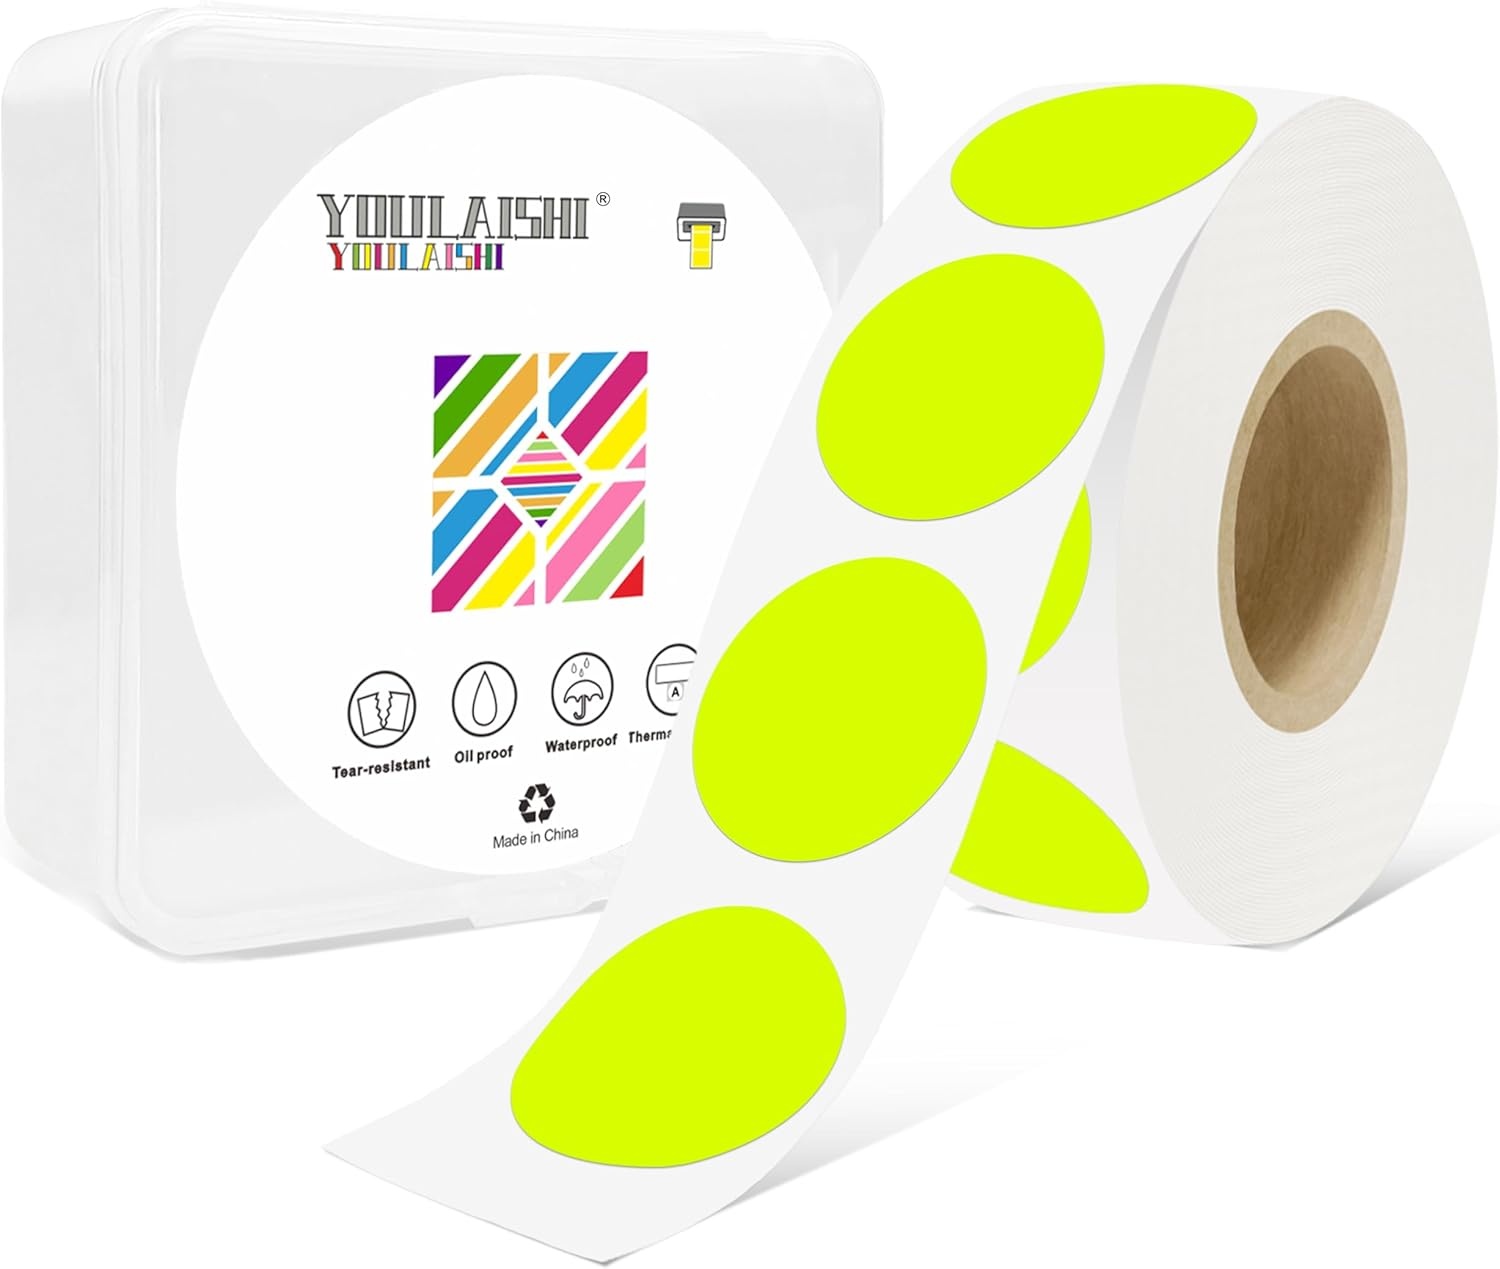
1 Inch Circle Dot Stickers 1000 PCS Color Coding Thermal Labels Dots Writable Printable Small Round Stickers for Office, Classroom, Inventory, Garage, Organizing Storage, Fluorescent Yellow
Overview Color : Fluorescent Yellow Material : Paper Brand : YOULAISHI Shape : Round Number of Labels : 1000 About this item What You Will Get: Each roll contains 1000 pieces of 1 inch round thermal labels. These color-coding sticker dots are easy to peel off and apply to various surfaces. Fluorescent yellow color round stickers are suitable for home sorting, office organization, business displays, etc Writable and Printable Labels: 1 inch color coding label dots allow to write messages with a pen, pencil, colored pen, whiteboard pen, etc. You can also use these colored round stickers in a thermal printer Reliable and Durable Dot Stickers: Small circle dot stickers are made of heat-sensitive, waterproof, oil-proof and tear-resistant materials. These round stickers feature vivid colors, ensuring durable visibility and effective organization in any environment Multiple Applications: The 1 inch dot sticker labels are perfect for party favors, mailing seals, gift label stickers, spice jar labels, product labels, any DIY sticker needs, and more Warm Tips: Before using round thermal stickers, please adjust the printer settings to ensure that the template size matches the label size (1 x 1 inch). No ink toner or ribbons needed
Brand: YOULAISHI
Category: Office Supplies > General Office Supplies > Labels & Tags > Label Clips